City Wall of Nanjing

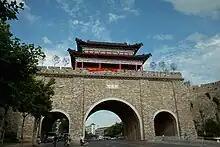
The Yifeng Gate

The first Ming emperor was proclaimed in 1368; much preparation was done prior to this to have an imperial city and all the imperial trappings ready. The name of the city was changed again to Yingtianfu (responding to heaven). A "new city" was built to the east of the old one to be used as a new palace or "forbidden" city. This city was laid out in much the same pattern as Beijing; indeed Nanjing’s was the pattern for Beijing’s Forbidden City.